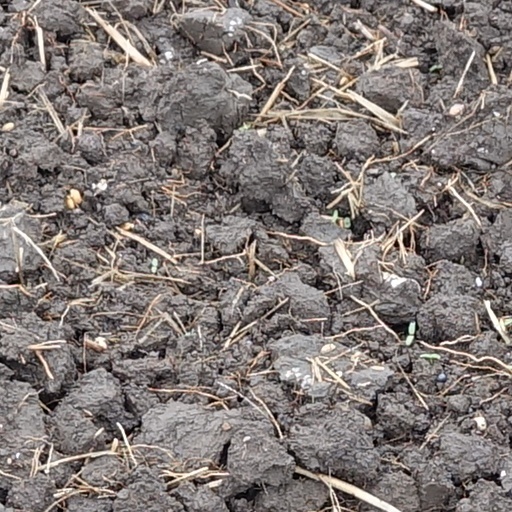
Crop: wheat